Artemis

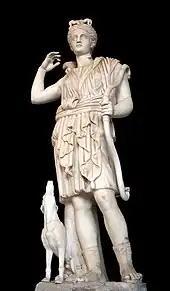
Artémis (Diane), the huntress. Roman copy of a Greek statue, 2nd century. Galleria dei Candelabri - Vatican Museums

The name "Artemis" ("n.", "f.") is of unknown or uncertain etymology, although various sources have been proposed. R.S.P. Beekes suggested that the "e"/"i" interchange points to a Pre-Greek origin. Artemis was venerated in Lydia as "Artimus". Georgios Babiniotis, while accepting that the etymology is unknown, also states that the name is already attested in Mycenean Greek and is possibly of pre-Greek origin.